Describe the emotion expressed in this image:  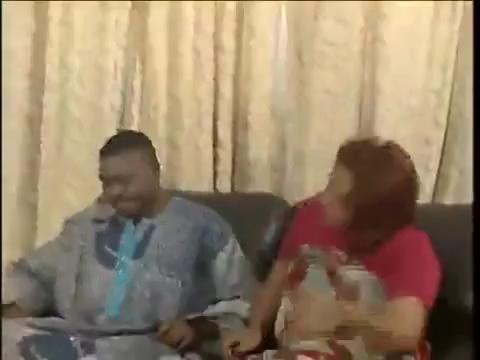
This person displays Suffering, valence and arousal with low intensity.